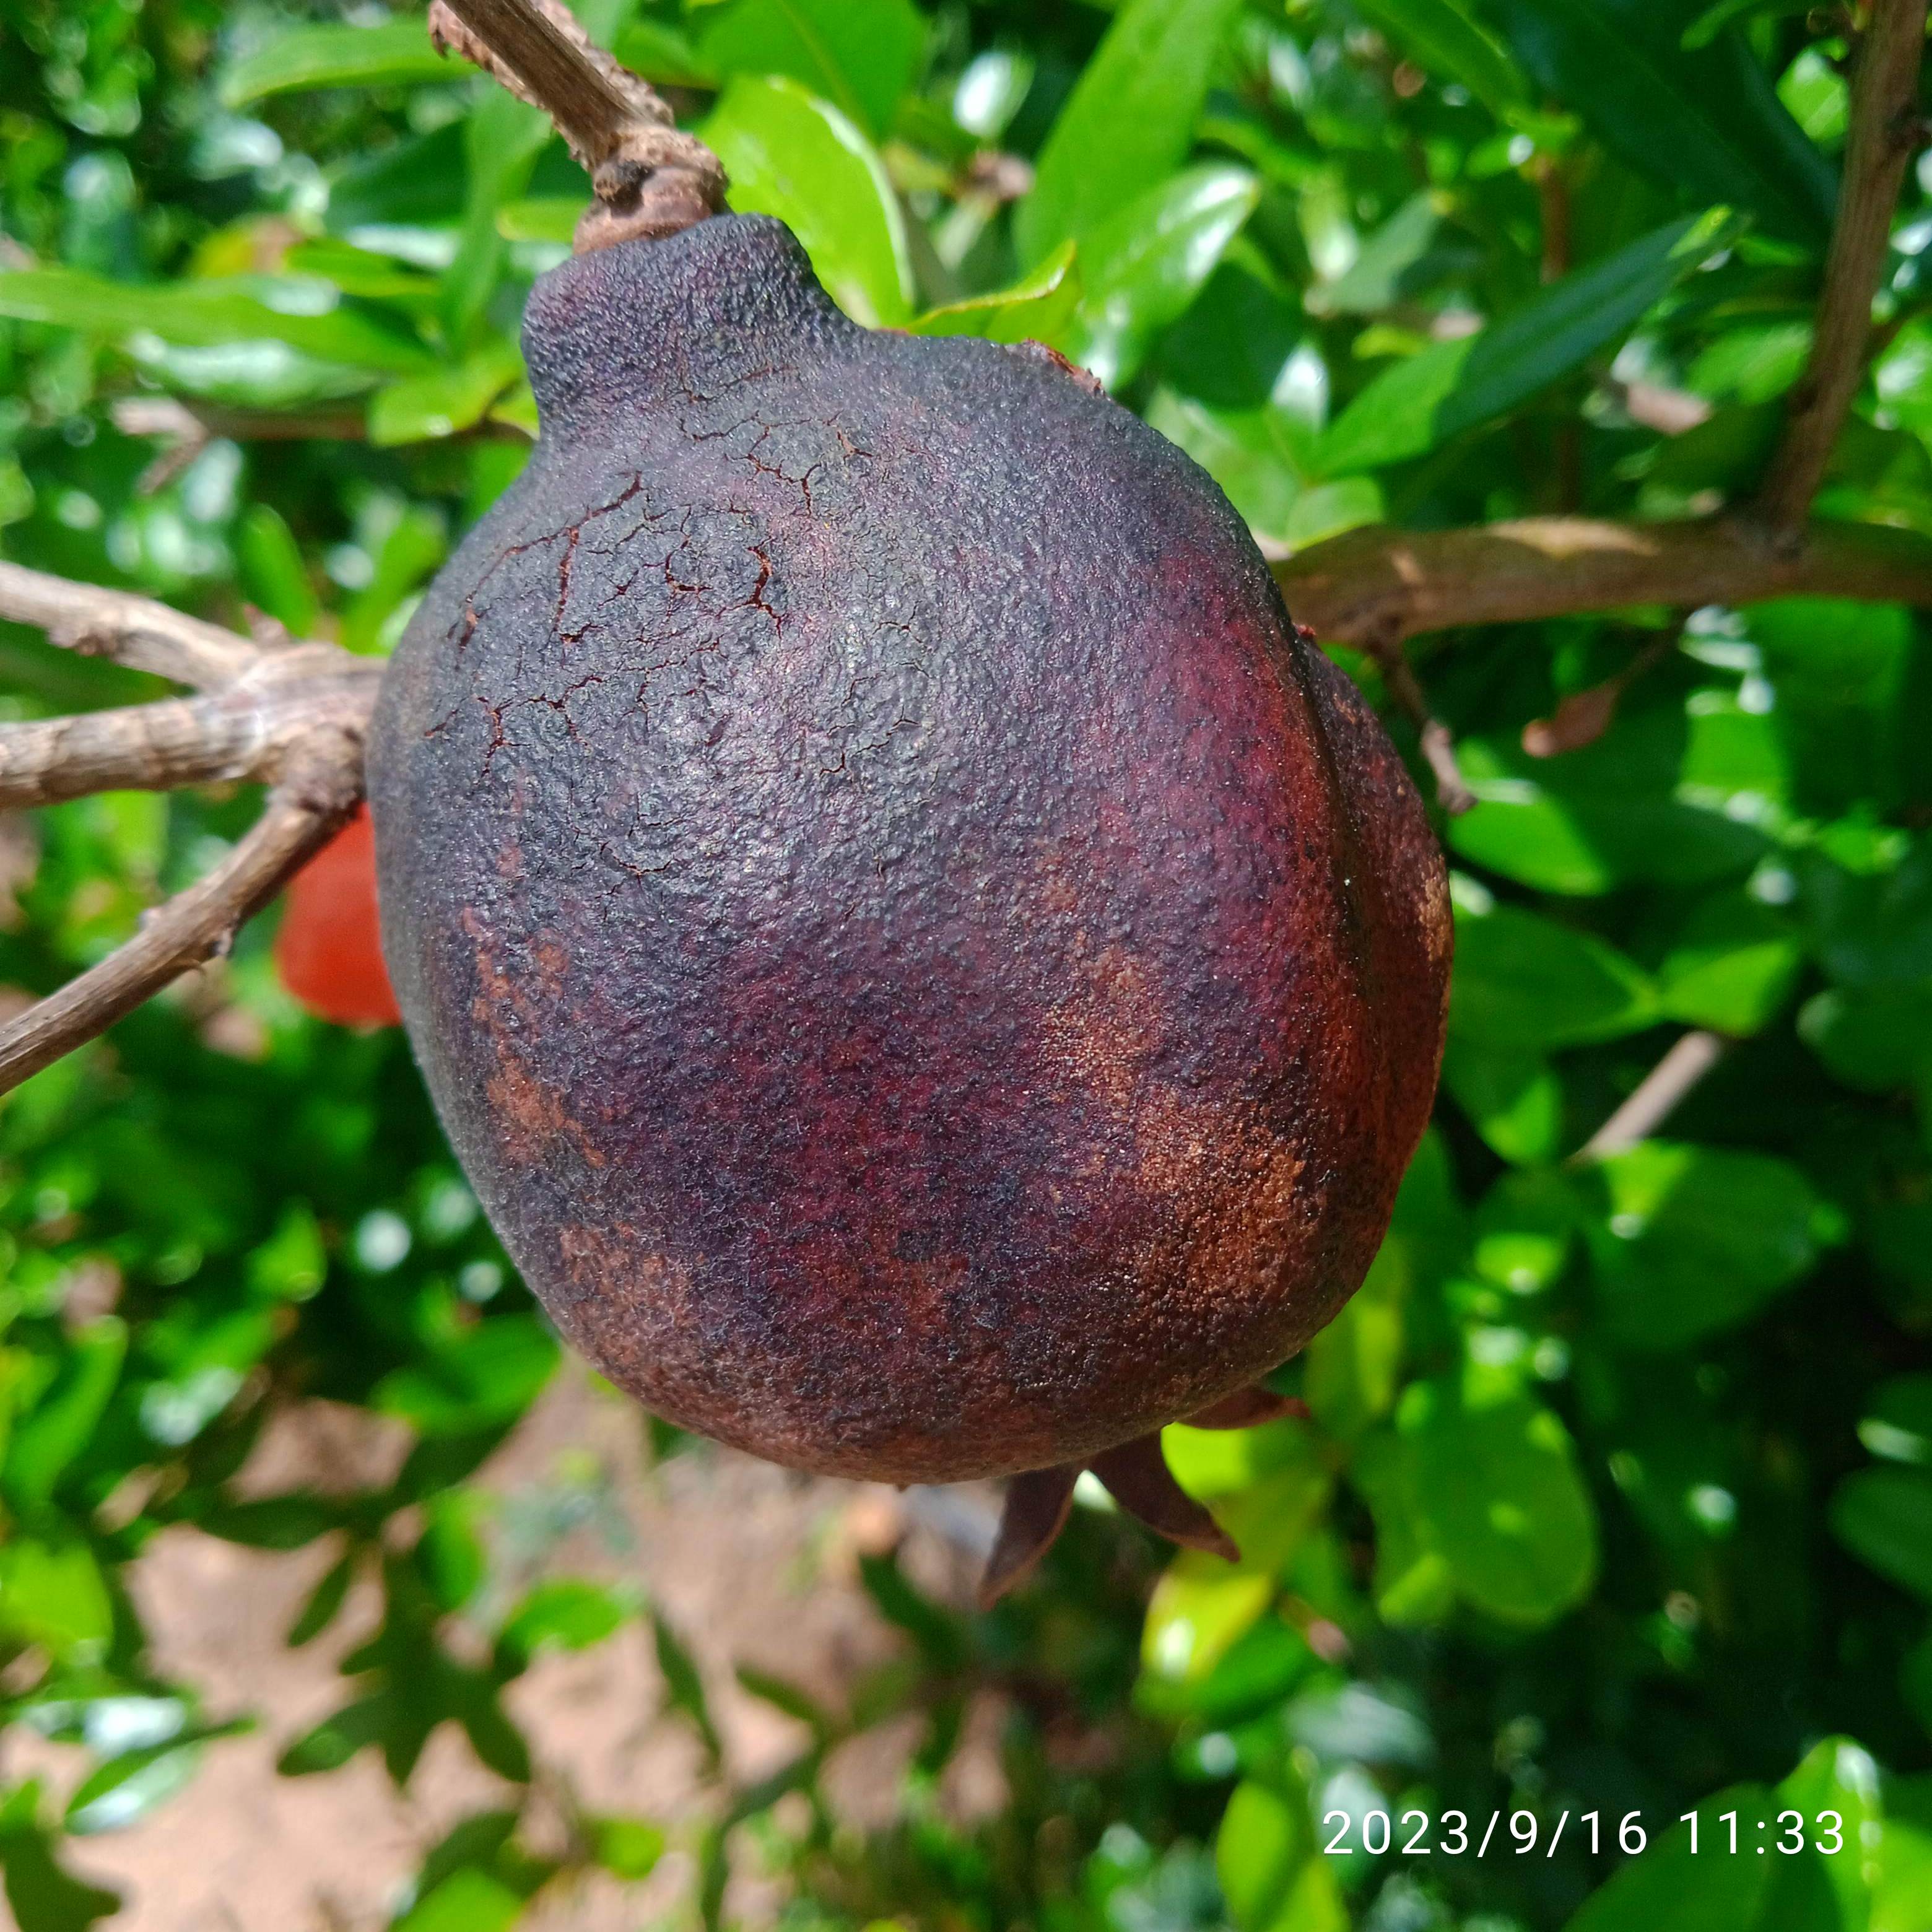
Label: Alternaria